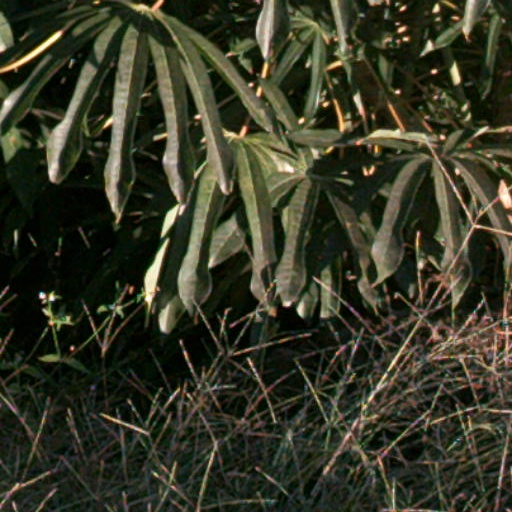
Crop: cassava